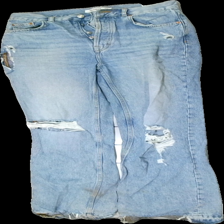
View: front
Type: Jeans
Category: Ladies
Brand: Pull And Bear
Colors: Blue
Material: 100% cotton
Cut: Regular
Size: 38
Season: All
Trend: Denim
Stains: Major
Holes: Major
Price range: <50
Recommended usage: Export